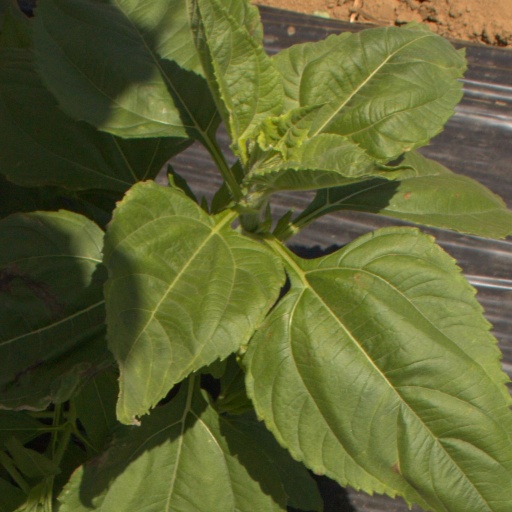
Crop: Jerusalem artichoke